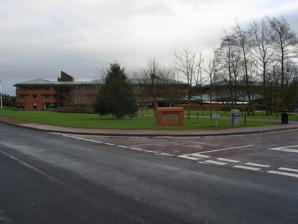
Building: County Hall, Morpeth
Country: United Kingdom
Year built: 1981
County building in Morpeth, Northumberland, England County Hall, Morpeth County Hall County Hall Location within Northumberland General information Address Morpeth , Northumberland Country United Kingdom Coordinates 55°09′13″N 1°41′03″W / 55.1536°N 1.6841°W / 55.1536; -1.6841 Completed 1981 Design and construction Architect(s) Modern style County Hall is a municipal building in Morpeth , Northumberland , United Kingdom . It is the offices and meeting place of Northumberland County Council . The current building was completed in April 1981, after the county hall was moved from the old county hall in Newcastle. A statue of a Viking Warrior stands outside the building and was moved there from Doxford Hall. History Statue of Viking warrior For much of the 20th century County Hall was situated within an exclave of Northumberland (in the Moot Hall precincts) within the county borough of Newcastle upon Tyne ; the area became part of the county of Tyne and Wear in 1974 and was thus extraterritorial to the county of Northumberland . After deciding that this arrangement was unsatisfactory, county leaders chose to procure a new purpose-built county headquarters within the territorial limits of the county: the site selected in Morpeth had previously been agricultural land. The foundation stone for the new building was laid by Queen Elizabeth The Queen Mother on 6 April 1979. It was designed in the modern style and was opened on 21 April 1981. The design for the three-storey building involved continuous bands of glazing with red brick above and below: Nikolaus Pevsner described it as a "spreading building of informal style in brick". A statue of a Viking Warrior, which had been sculpted by Margaret Wrightson in 1925 and placed in the grounds of Doxford Hall, was relocated to Morpeth at that time of the construction of County Hall. Queen Elizabeth II , accompanied by the Duke of Edinburgh and the Duchess of Northumberland had lunch at County Hall on 26 July 2001. In October 2014 county leaders announced proposals to move the county headquarters to Ashington . However, after a change in political leadership, the new county leaders announced, in May 2017, that the proposals would be abandoned. Instead a phased programme of refurbishment works were announced with a project to repair the external fabric of the building approved in February 2018, a project to repair back-of-house office areas approved in November 2018 and a project to repair the reception area approved in March 2020. References